IBM PCjr

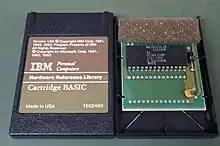
IBM PCjr BASIC cartridge

The front of the PCjr exposes a pair of cartridge slots in which the user can insert software on ROM cartridges, as was common with other home computers. Each cartridge can contain up to 64 KB of ROM. When a ROM cartridge is inserted, the machine can automatically restart and boot off of the ROM, without requiring the user to manually reboot. This auto-restart function is an optional feature of each cartridge: a cartridge can either restart the machine or not when it is inserted, depending on the construction of the cartridge. PCjr cartridges are strictly read-only, unlike the software cartridges of some other contemporary computers and game consoles which can also be equipped with read/write memory (RAM) or I/O hardware in a straightforward way.